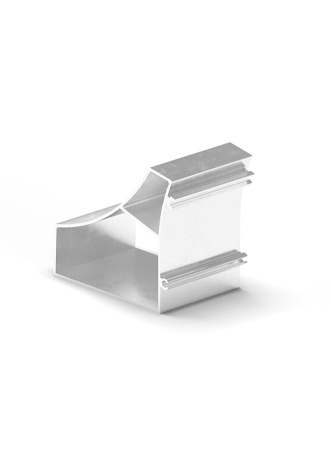
FS Pro 18-S Streamliner support
FS Pro 18-S Streamliner support
Brand: Renusol
Category: Hardware > Building Materials > Roofing > Roof Flashings